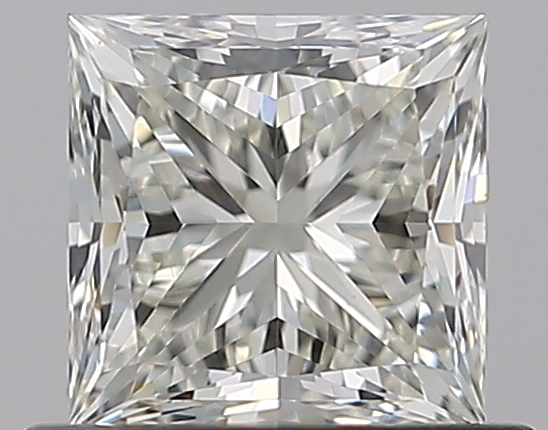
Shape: princess
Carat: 0.75
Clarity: VVS2
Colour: K
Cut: EX
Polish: EX
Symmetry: EX
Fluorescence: ST
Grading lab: GIA
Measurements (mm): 4.82 x 4.79 x 3.55